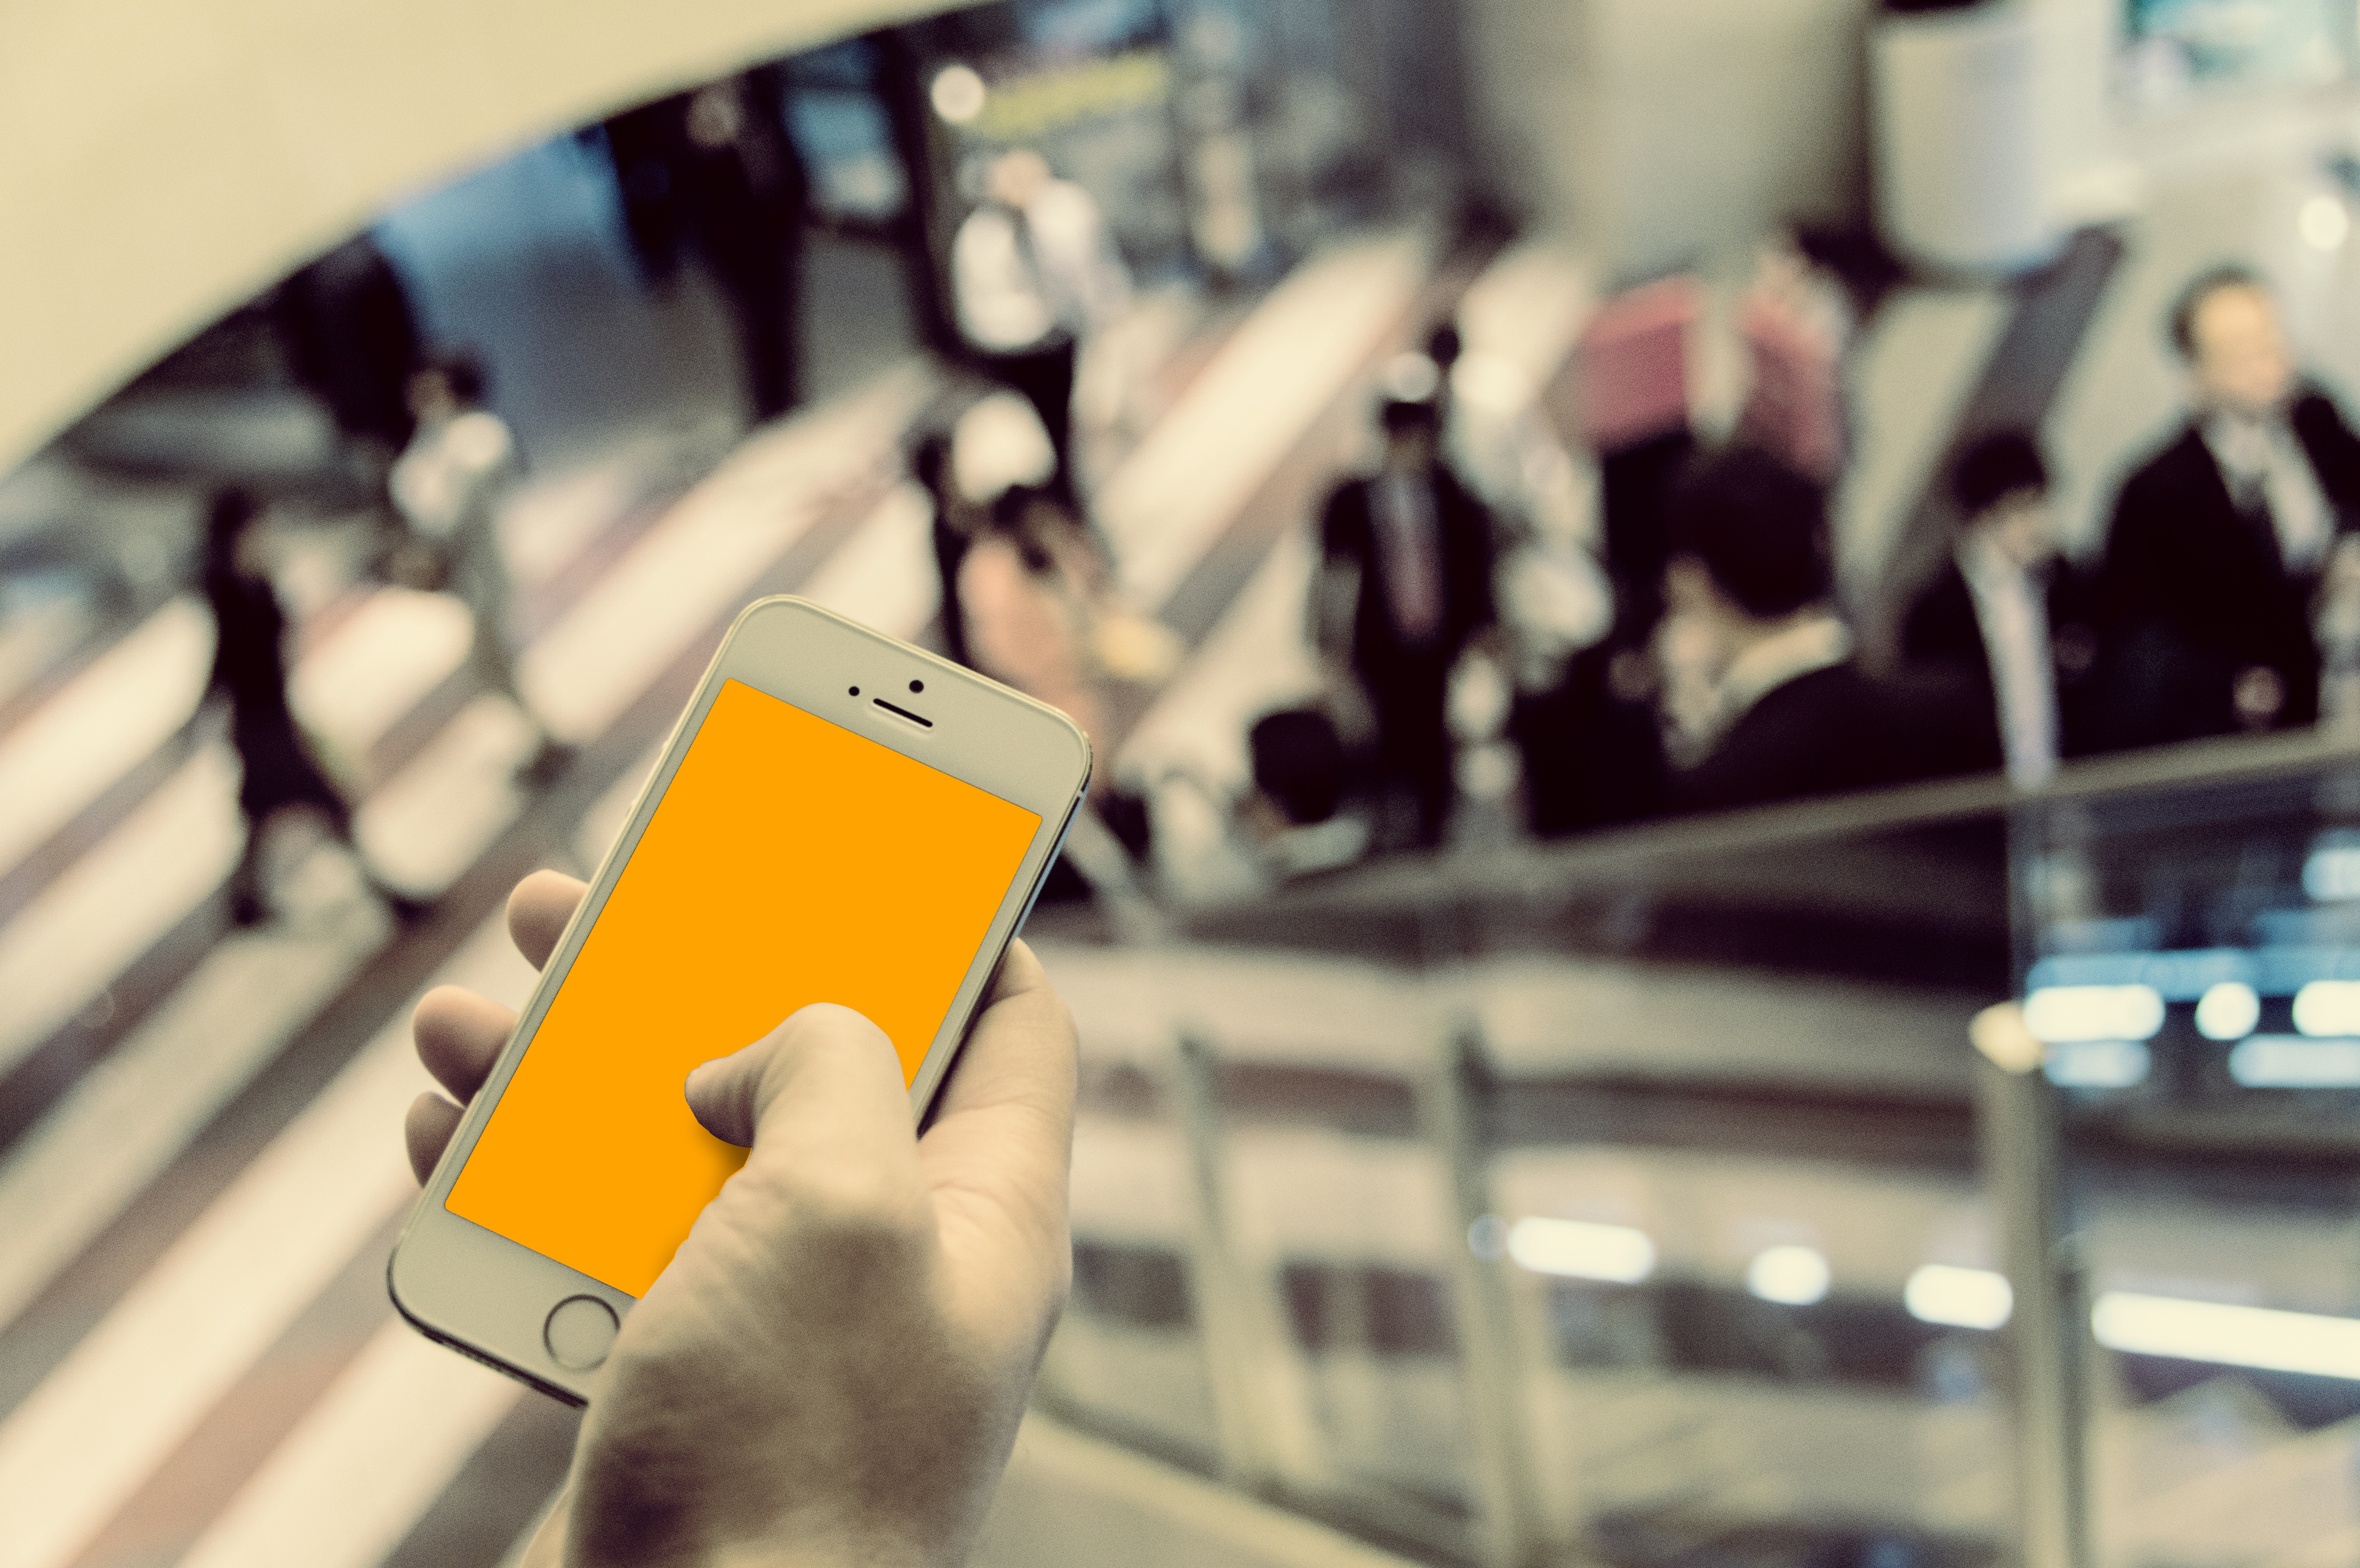
iphone, smartphone, color, business, email, communications, shape, announcements